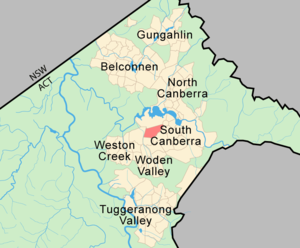
Deakin est un quartier de l'arrondissement de Canberra Sud, à Canberra la capitale fédérale de l'Australie. Le quartier doit son nom à Alfred Deakin qui fut le second premier ministre d'Australie. Les rues du quartier portent des noms d'anciens gouverneurs, gouverneurs-généraux et diplomates.